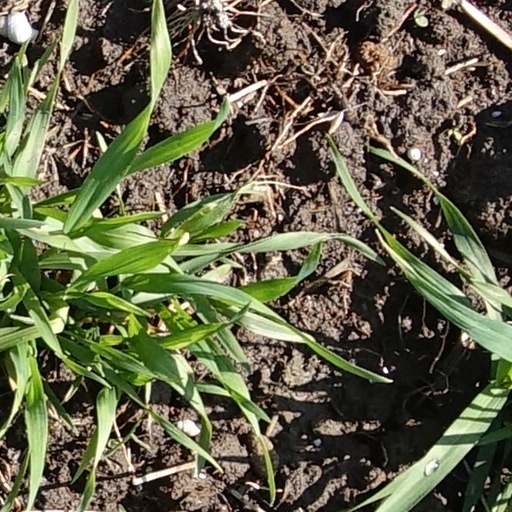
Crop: wheat